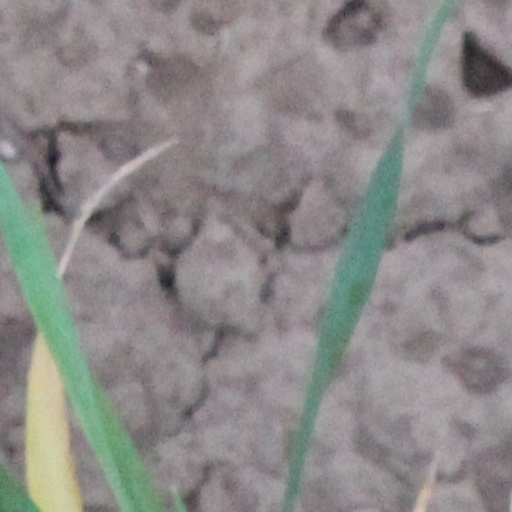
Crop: wheat